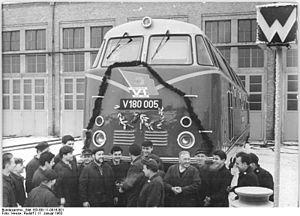
Lokomotivbau Karl Marx est une ancienne usine allemande de construction de matériel ferroviaire située à Babelsberg, entre Berlin et Potsdam. C'est une usine du constructeur Orenstein & Koppel, nationalisée en 1948, à l'époque de la RDA. Elle a fermé en 1992.